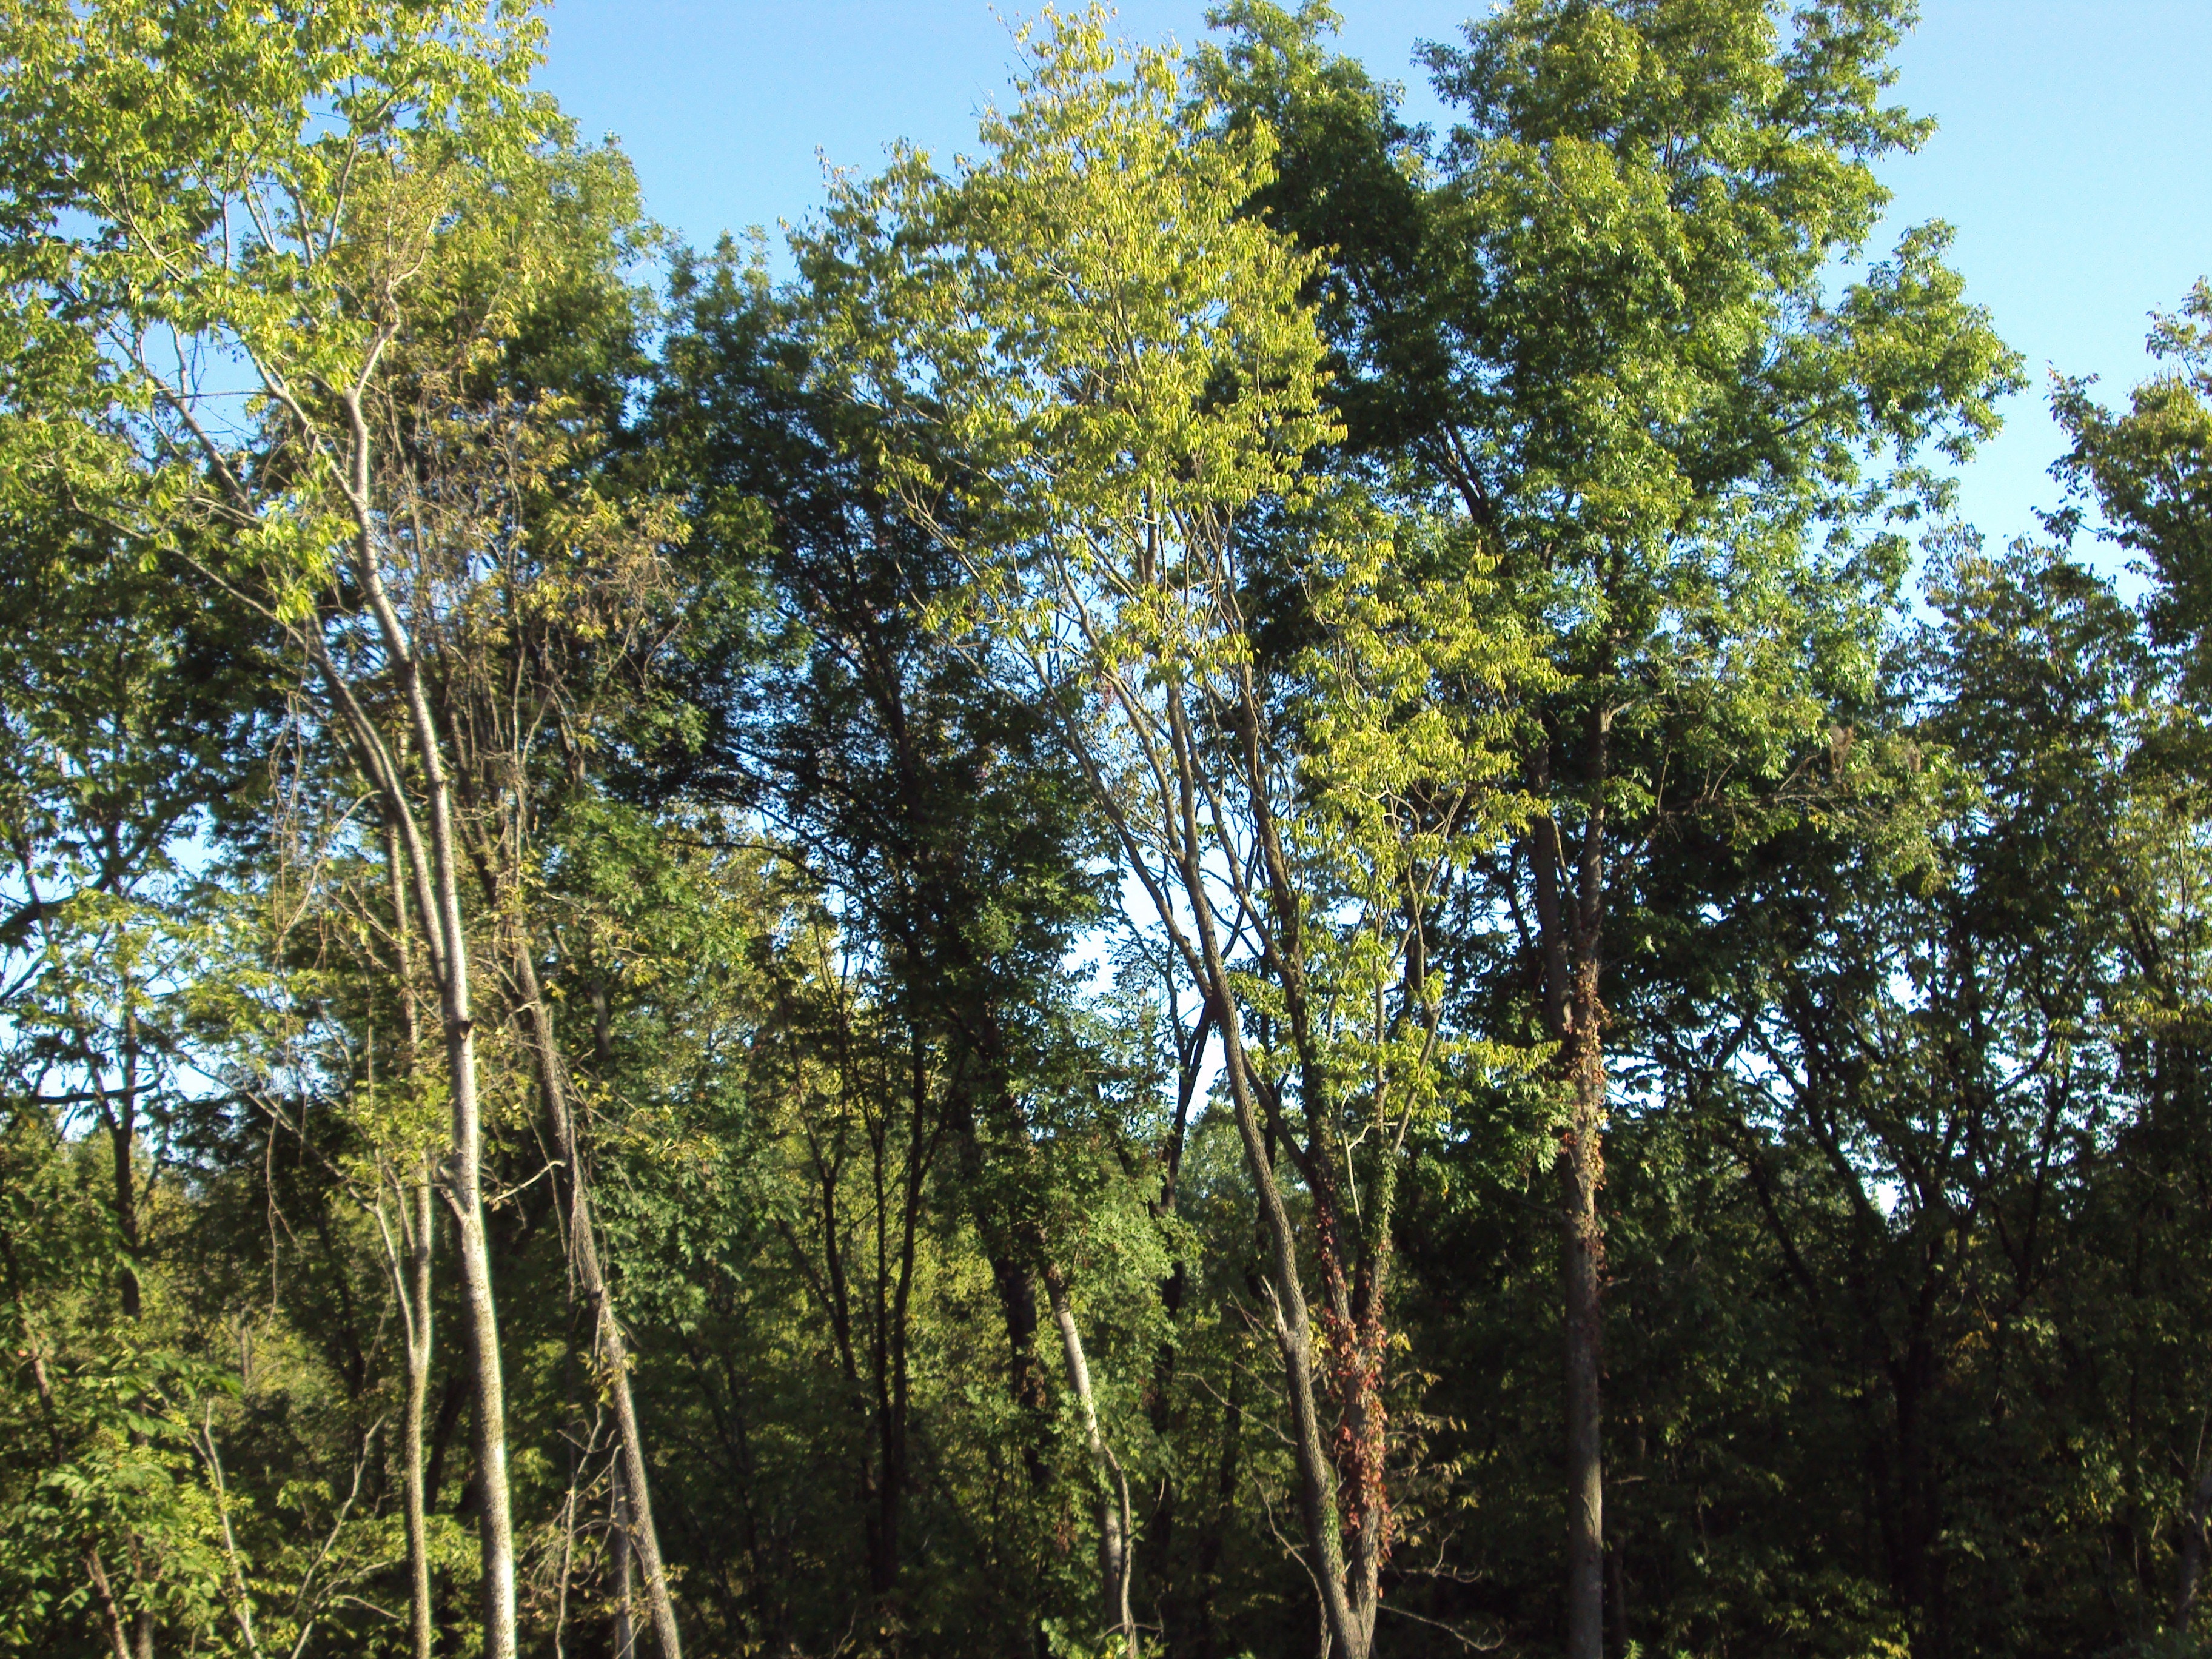
tree, nature, forest, outdoor, branch, plant, leaf, fall, environment, foliage, autumn, season, trees, rainforest, deciduous, grove, woodland, habitat, ecosystem, fall trees, flowering plant, nature landscape, biome, old growth forest, natural environment, woody plant, temperate broadleaf and mixed forest, temperate coniferous forest, land plant